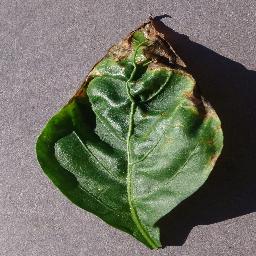
Label: Pepper,_bell___Bacterial_spot